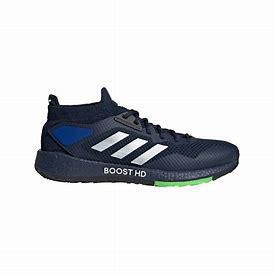
Brand: Adidas
Model: Pulseboost HD